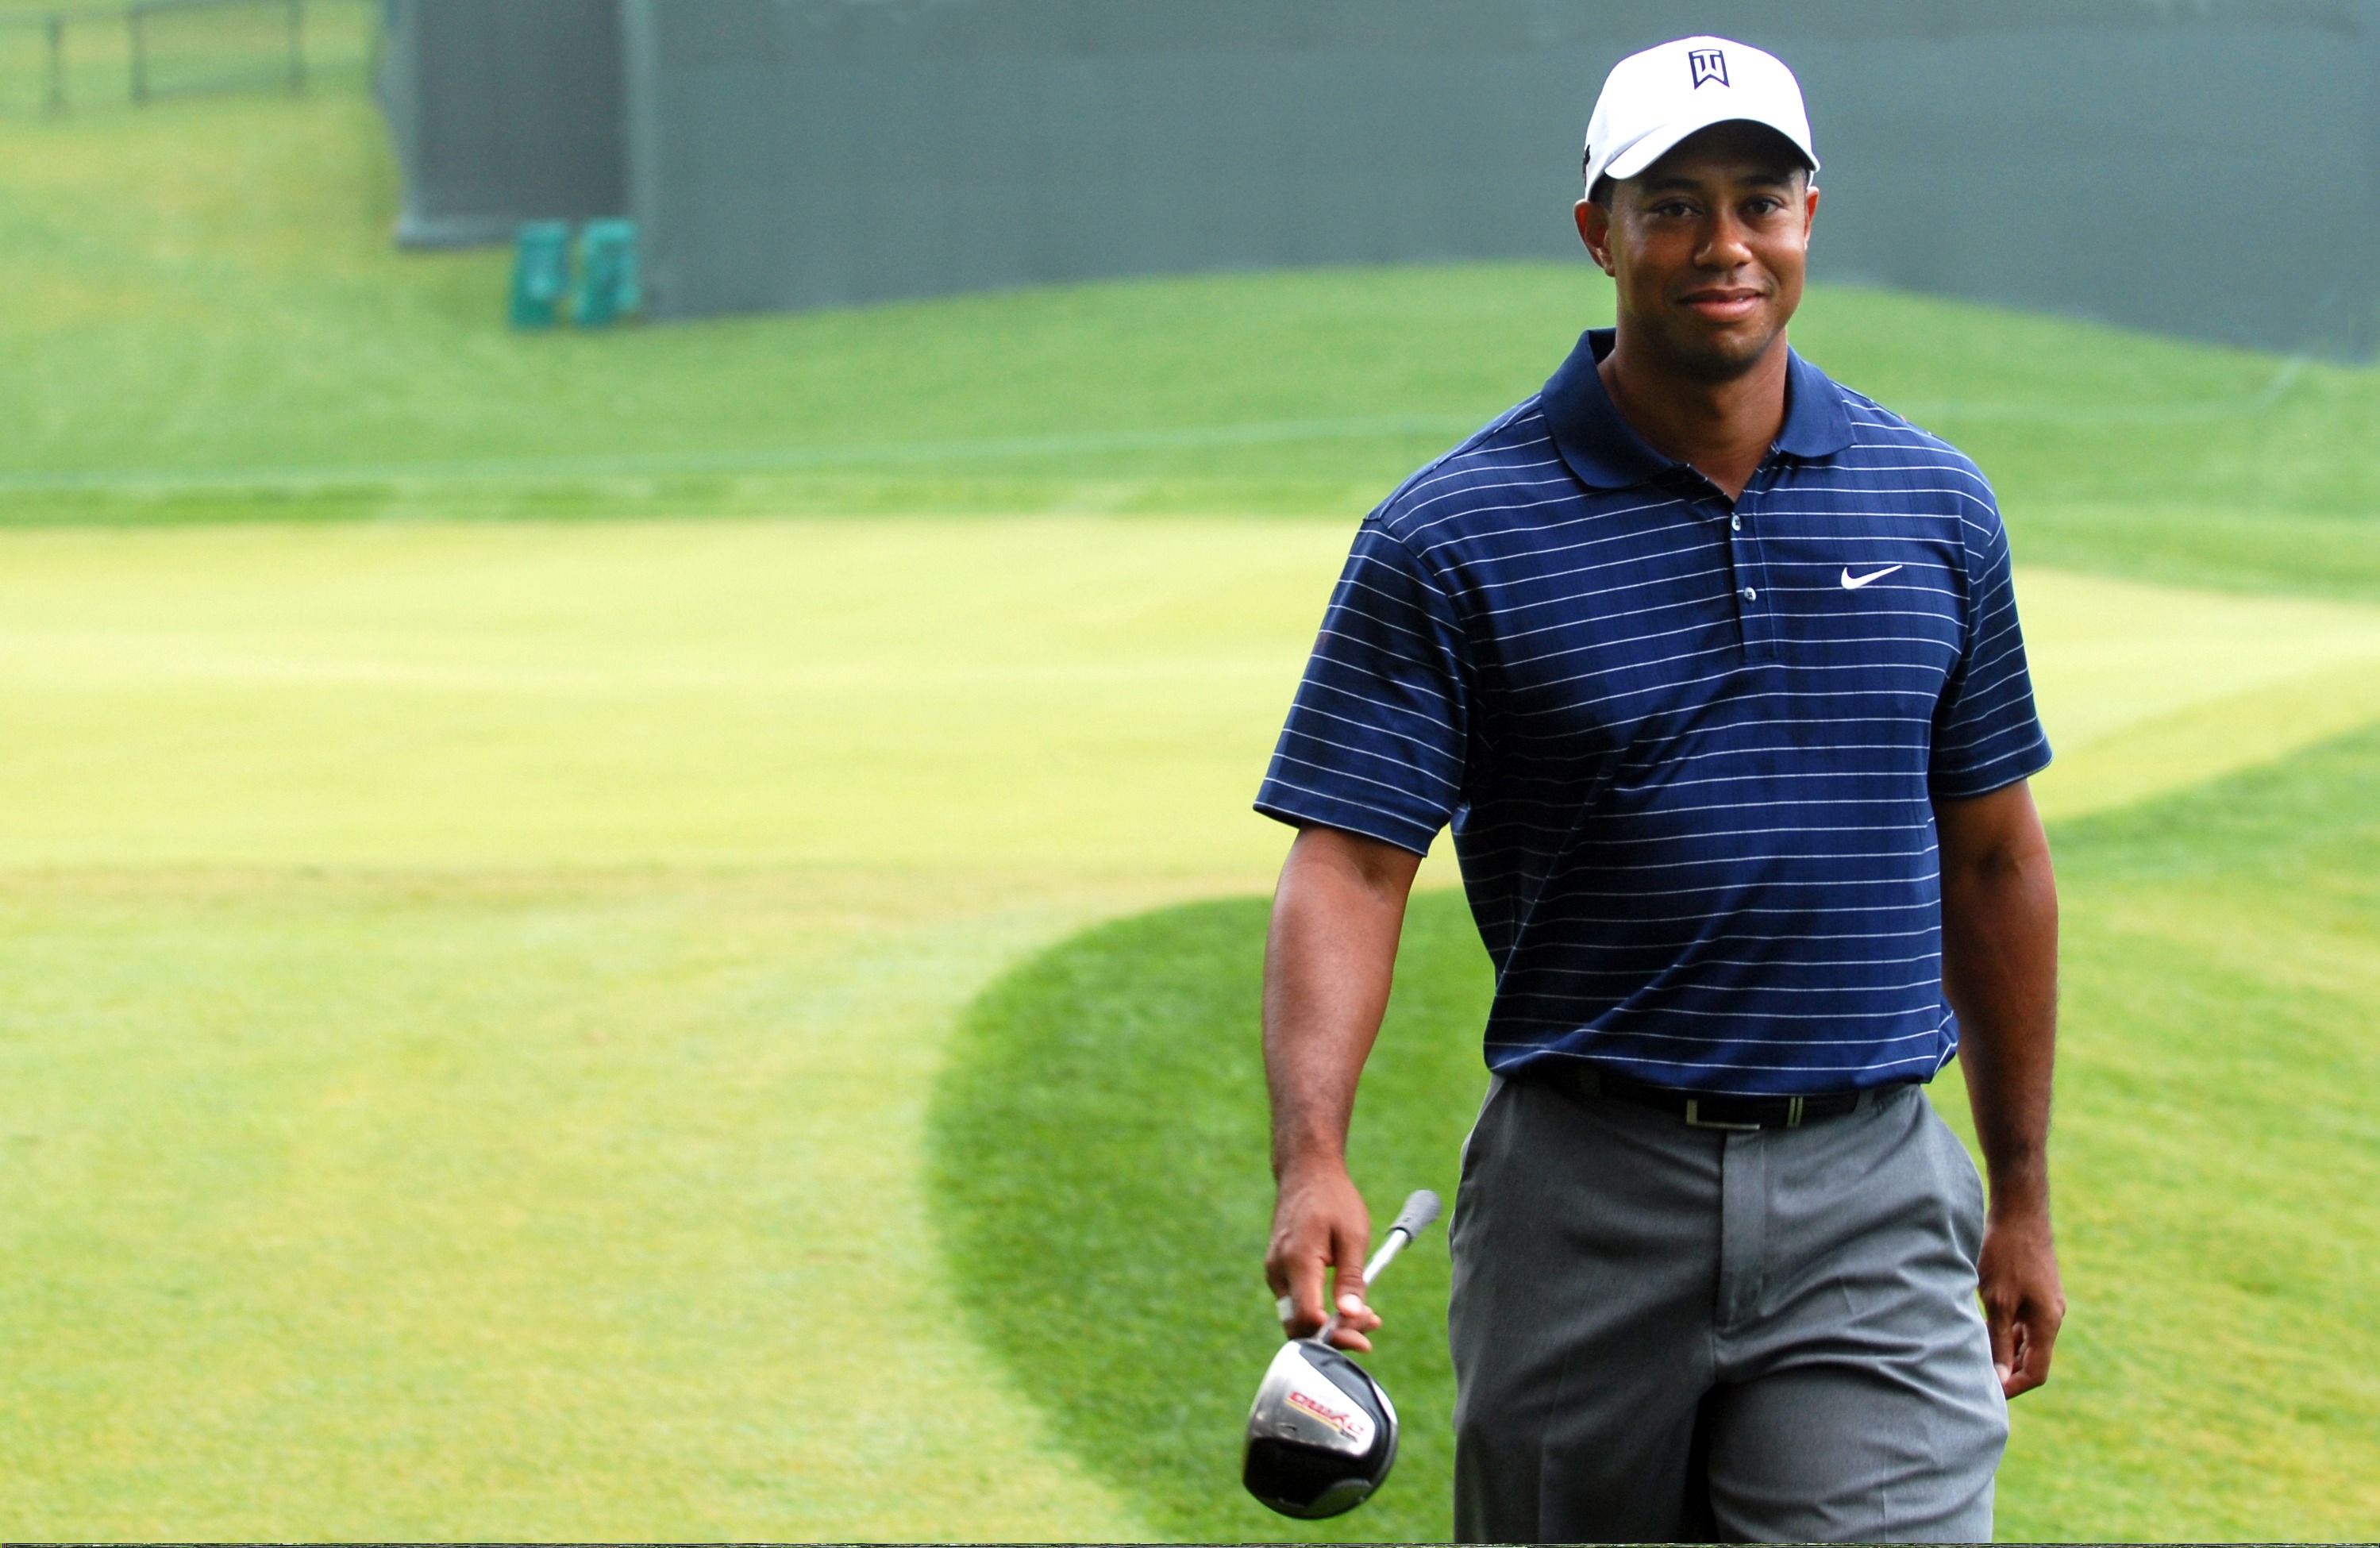
man, grass, person, sport, lawn, recreation, green, black, smile, golf, golf club, sports, famous, athlete, tournament, celebrity, golfer, ball game, outdoor recreation, individual sports, competition event, professional golfer, fourball, tiger woods